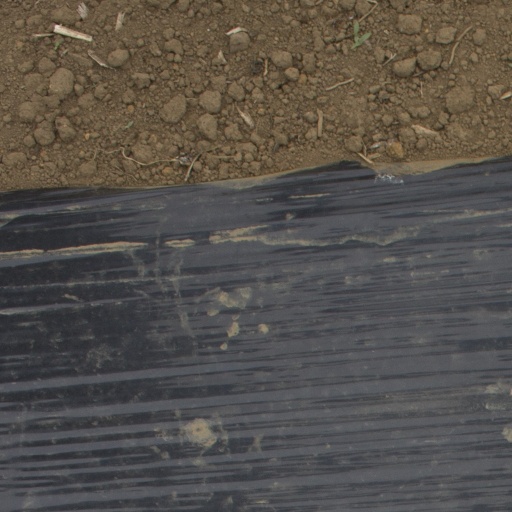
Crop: Jerusalem artichoke